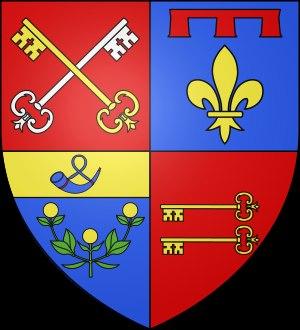
Même si le département français de Vaucluse ne fut créé que le 25 juin 1793, l'histoire du territoire qu'il recouvre est riche et beaucoup plus ancienne.
Le Vaucluse est un département français situé dans la région Provence-Alpes-Côte d'Azur. L'Insee et la Poste lui attribuent le code 84. L'altitude maximum s'élève à 1 912 mètres sur le mont Ventoux. Ses habitants sont appelés les Vauclusiens.